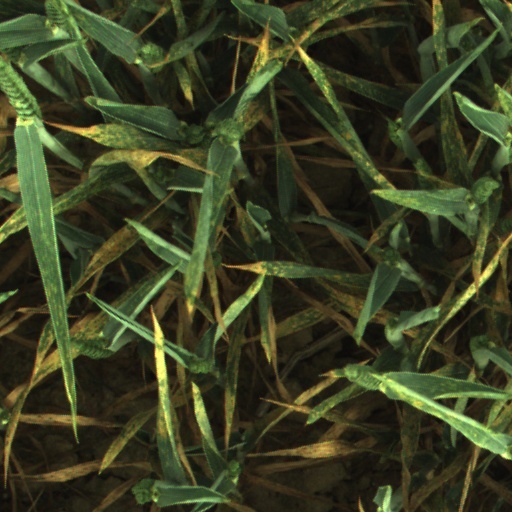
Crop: wheat